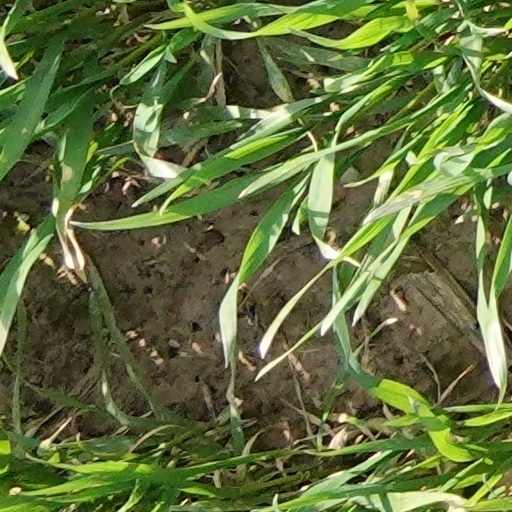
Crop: wheat